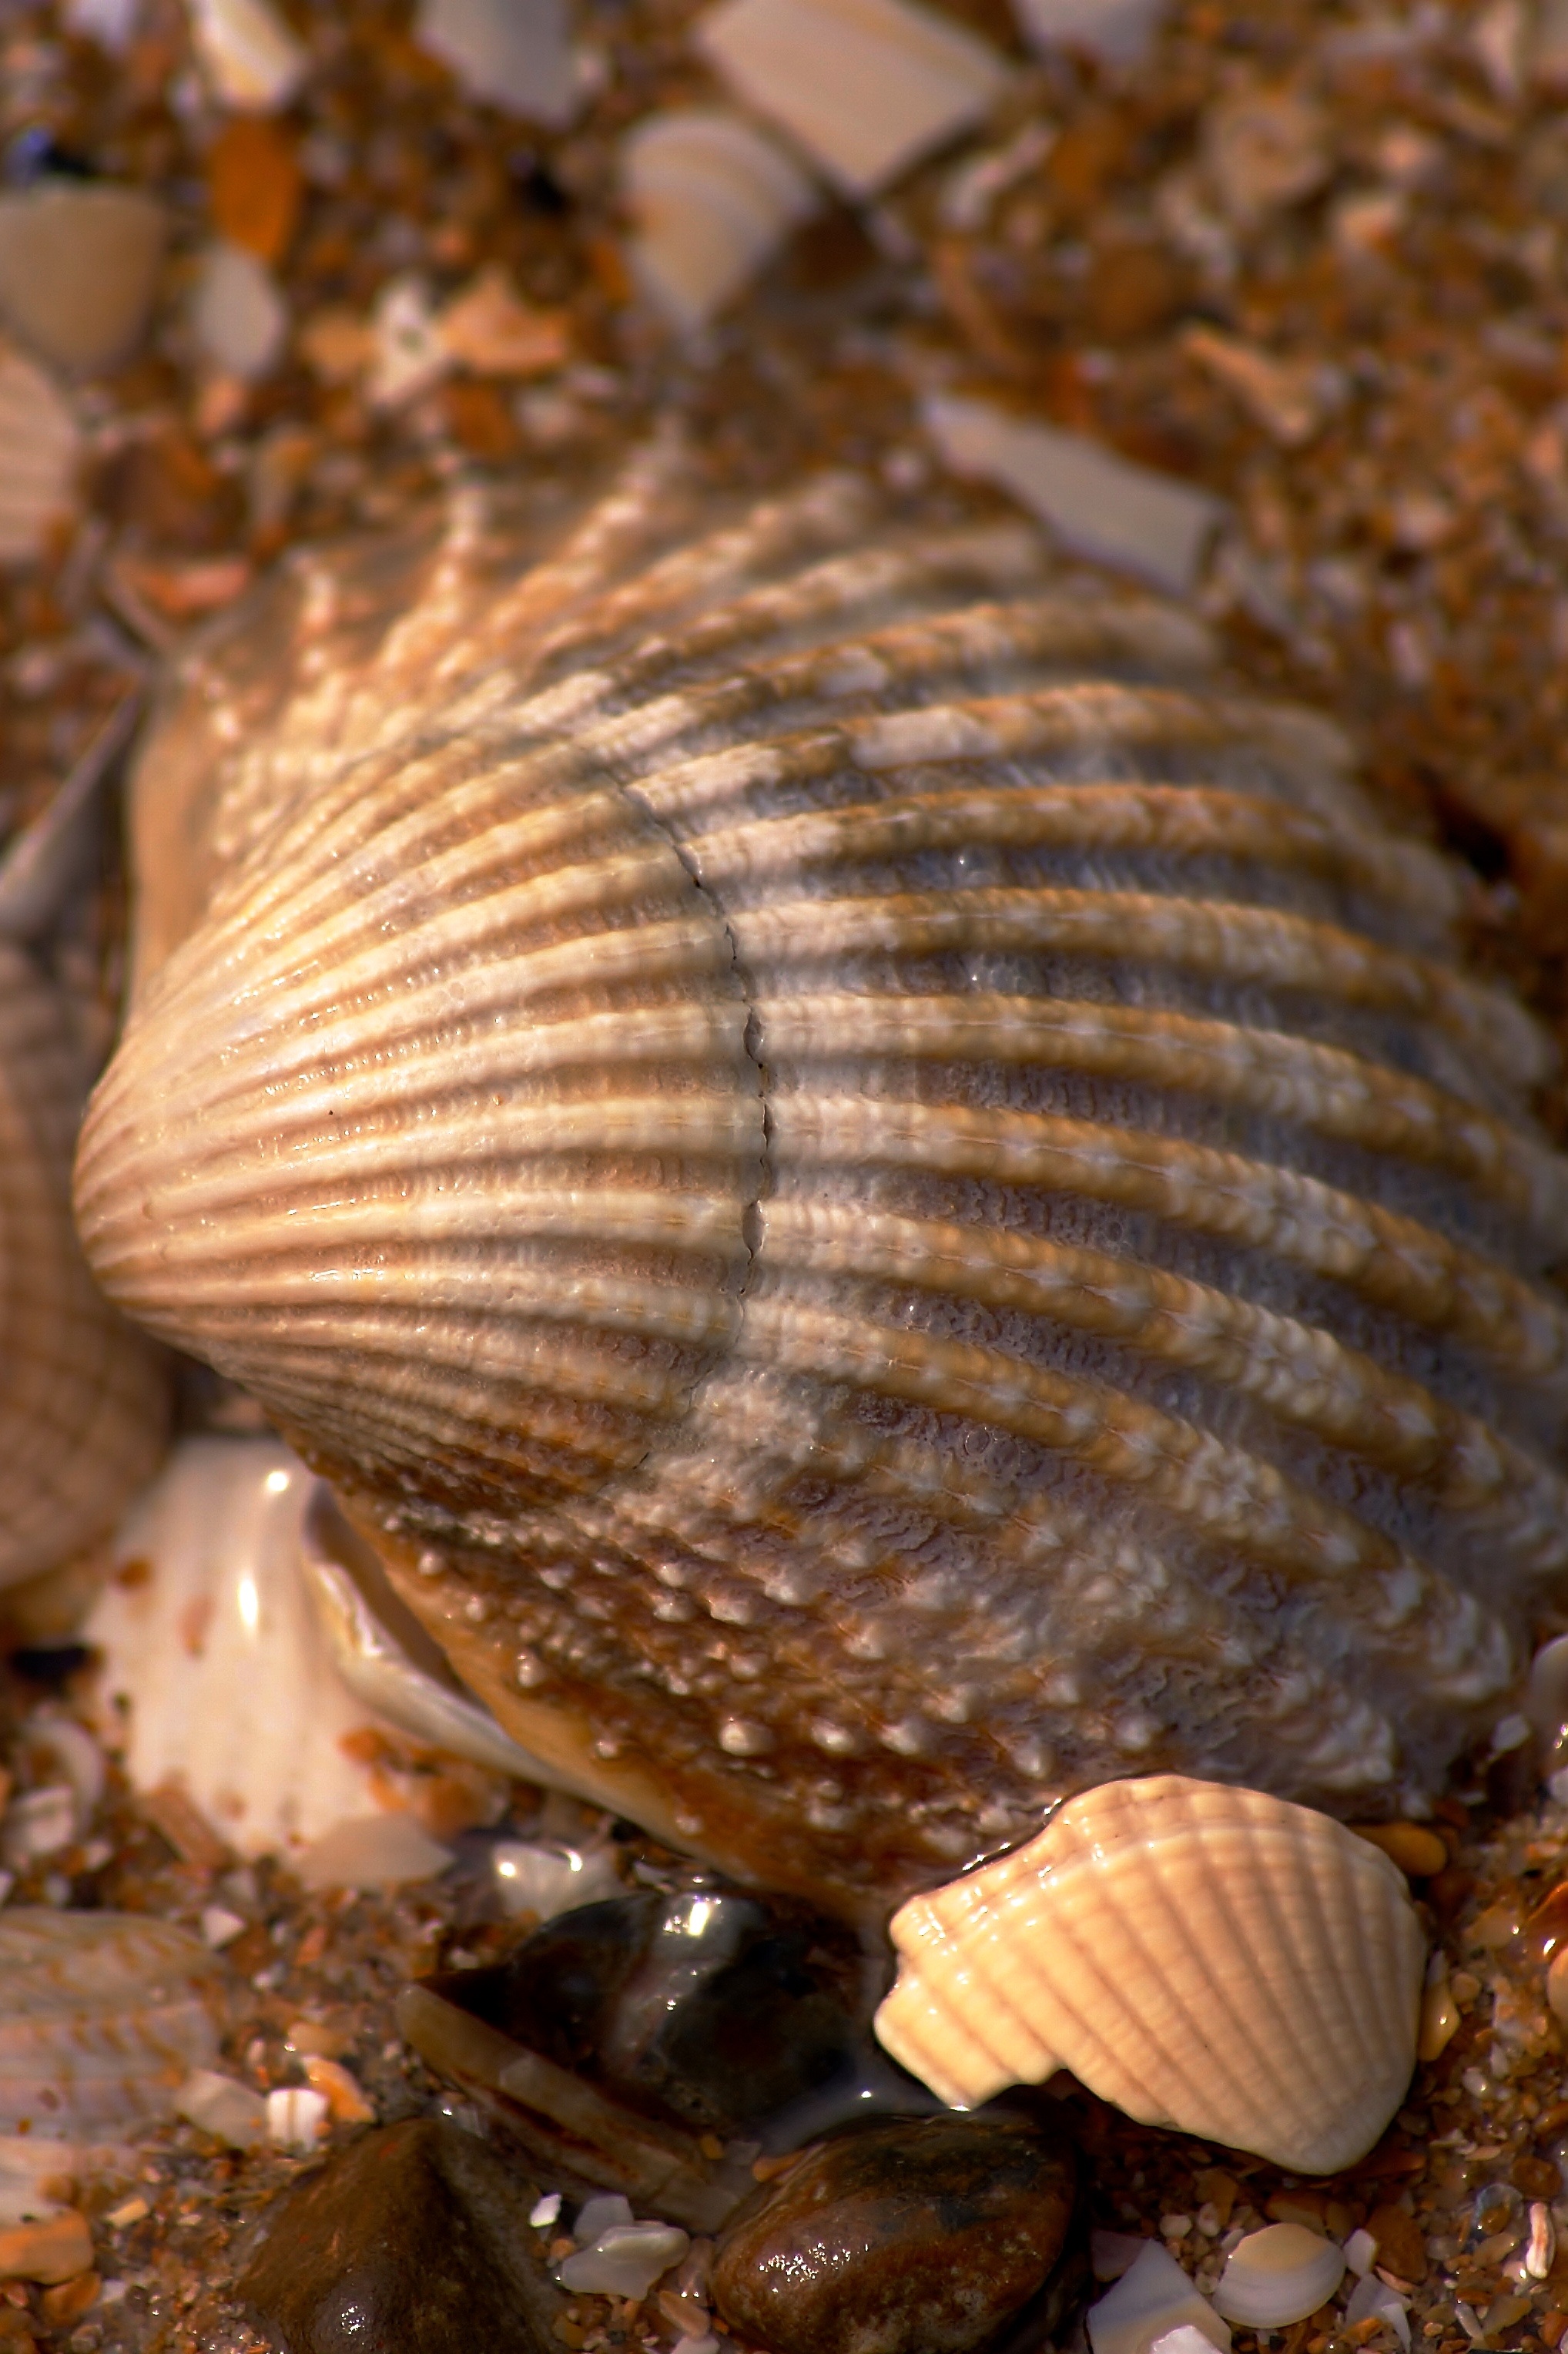
beach, sea, water, nature, light, sun, sunset, summer, wildlife, food, shadow, holiday, seafood, romantic, fauna, shell, invertebrate, seashell, clam, close up, mood, cockle, abendstimmung, molluscs, flotsam, evening sky, setting sun, macro photography, sun and sea, sea snail, clams oysters mussels and scallops